Plume-toed swiftlet

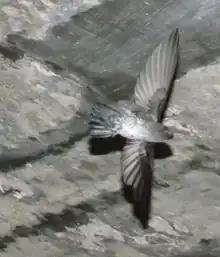
Plume-toed swiftlet leaving its nest

The plume-toed swiftlet is in length with a square tail. The back and upper surface of the wings are uniformly dark greenish-blue with a moderate gloss. The throat and upper breast are dark grey merging into large greyish chevrons over the lower breast and flanks, usually becoming white over the belly. There is a tuft of small feathers on the , the rear facing toe. This species lacks a pale contrasting rump and has no white spots on the inner webs of the tail feathers.